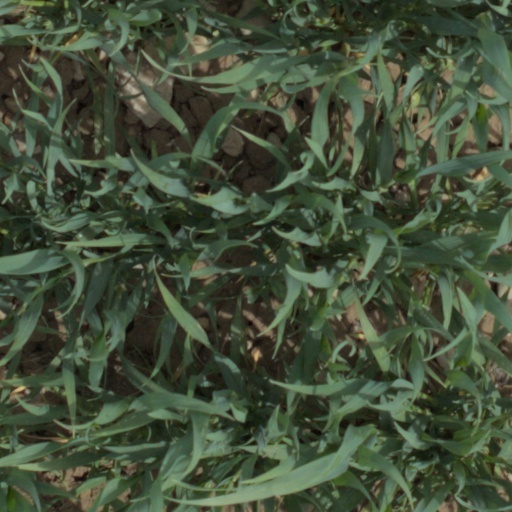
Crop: wheat